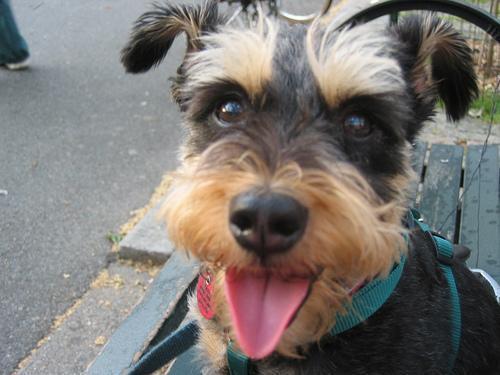
miniature_schnauzer